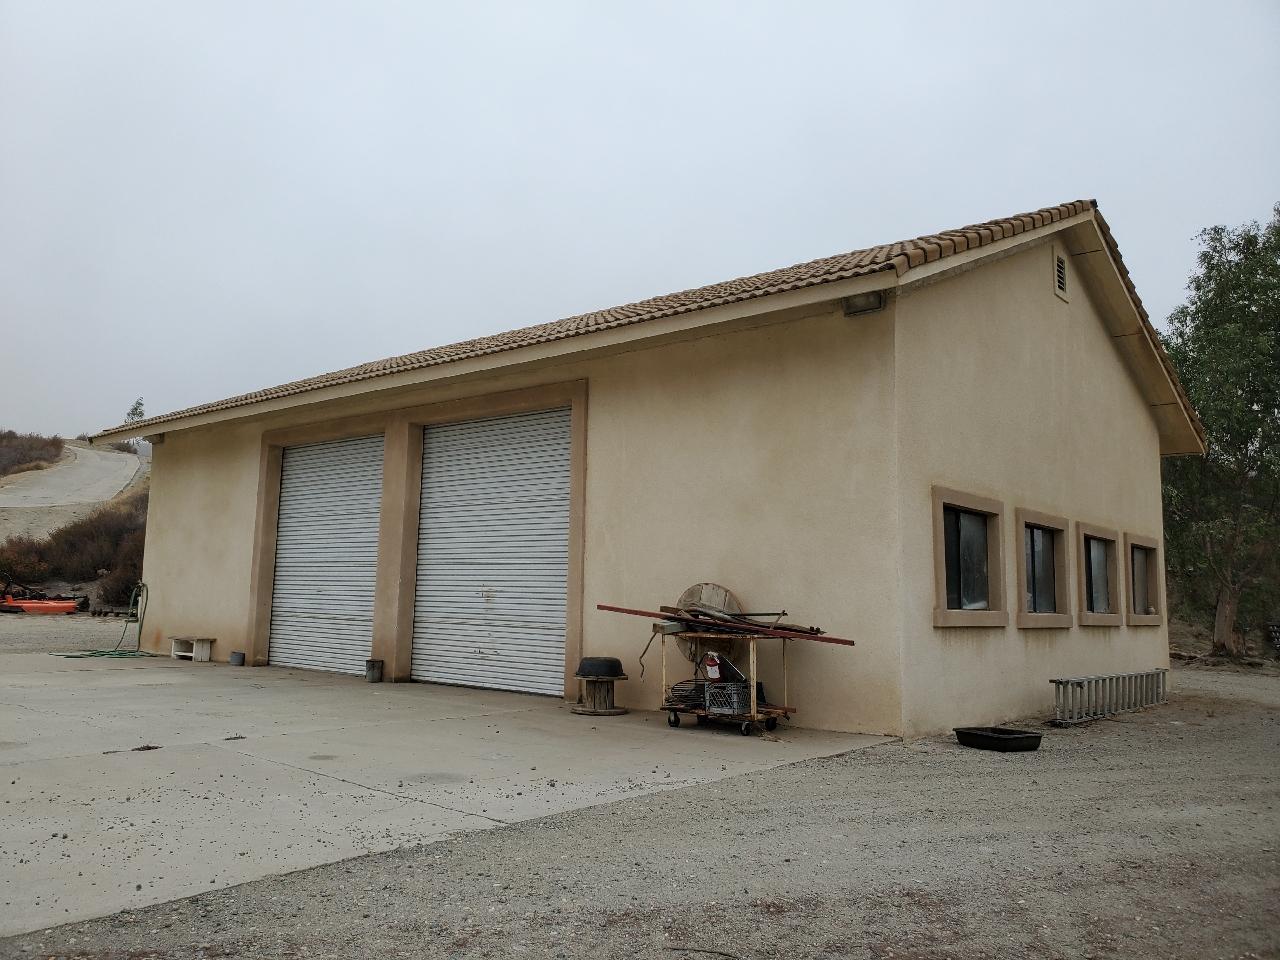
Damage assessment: no_damage